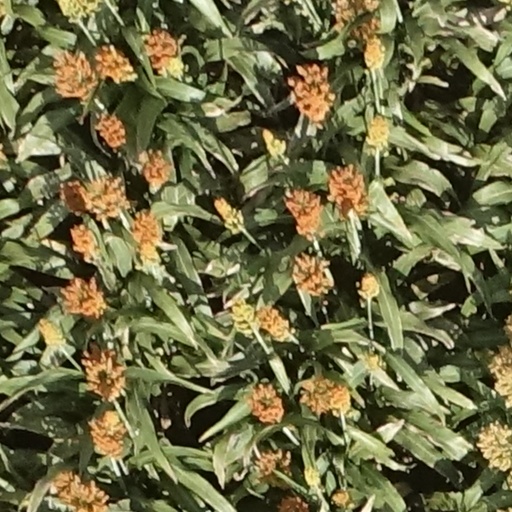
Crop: sorghum